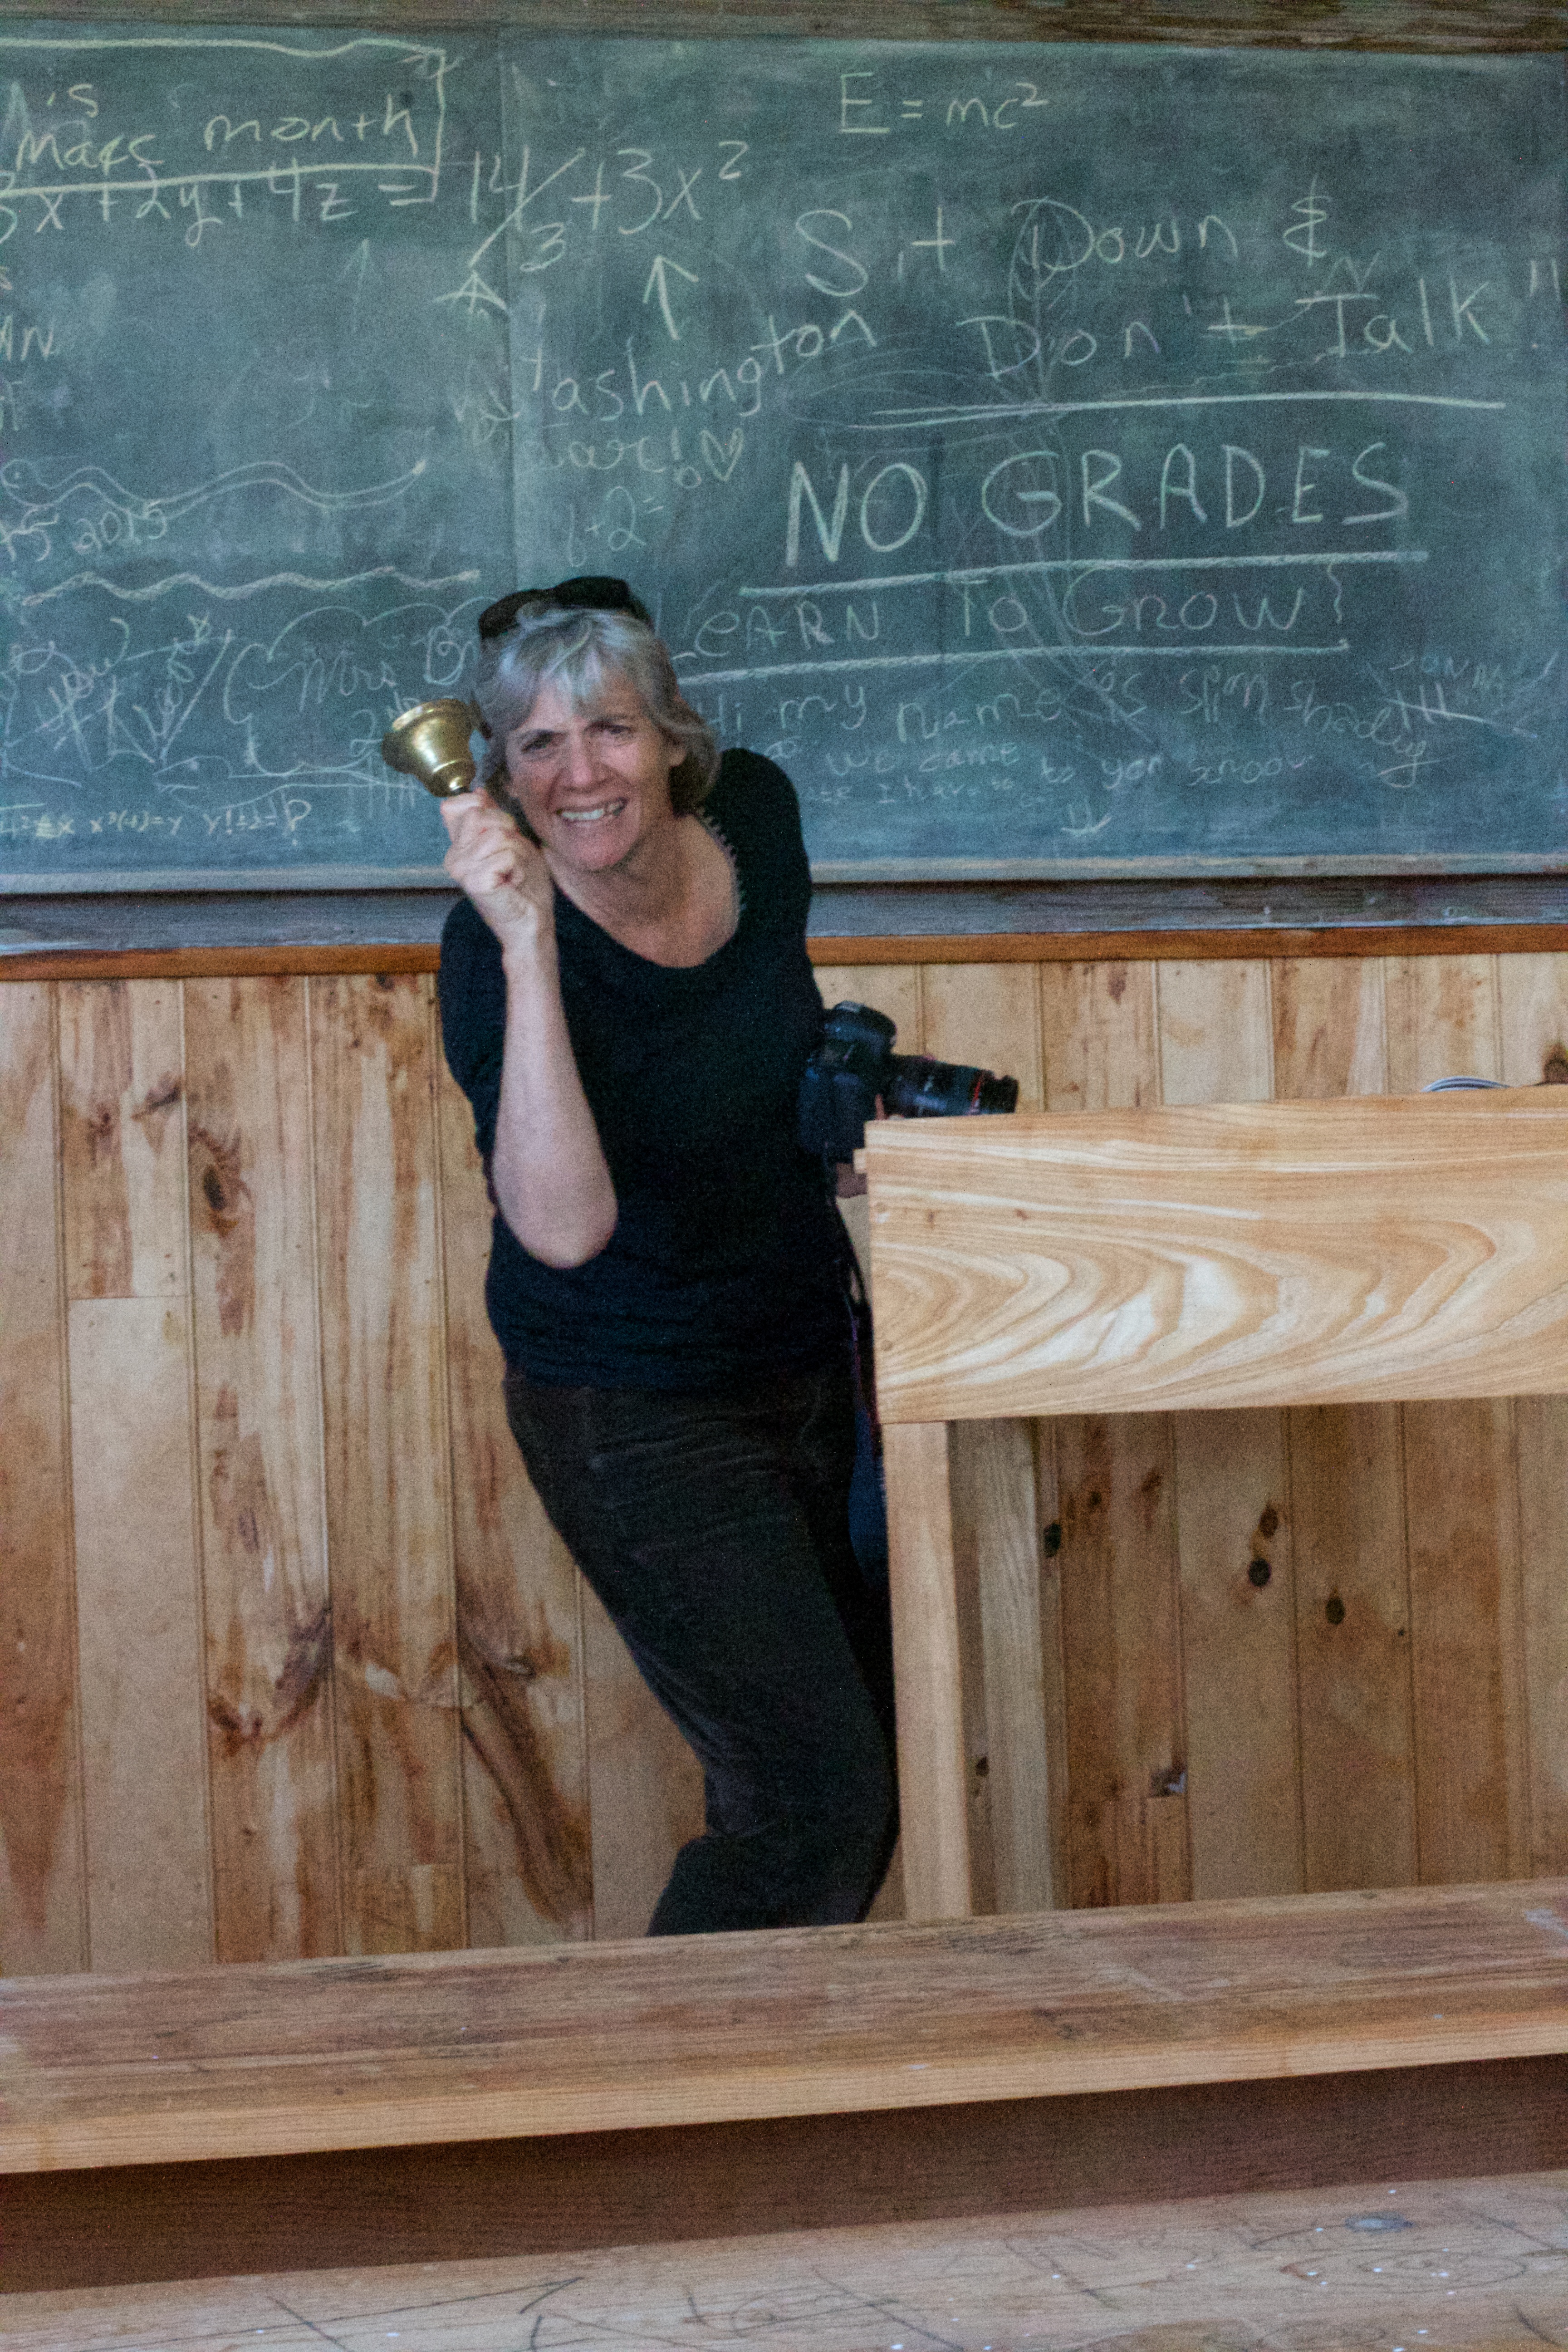
person, wood, portrait, sitting, photograph, human positions